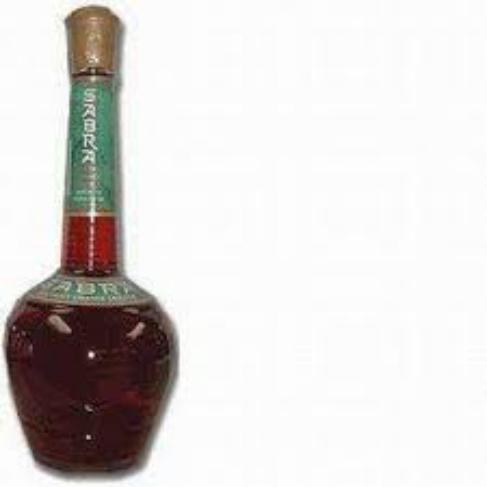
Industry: Food